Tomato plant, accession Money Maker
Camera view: horizontal (90 deg, fisheye); turntable rotation: 0 degrees
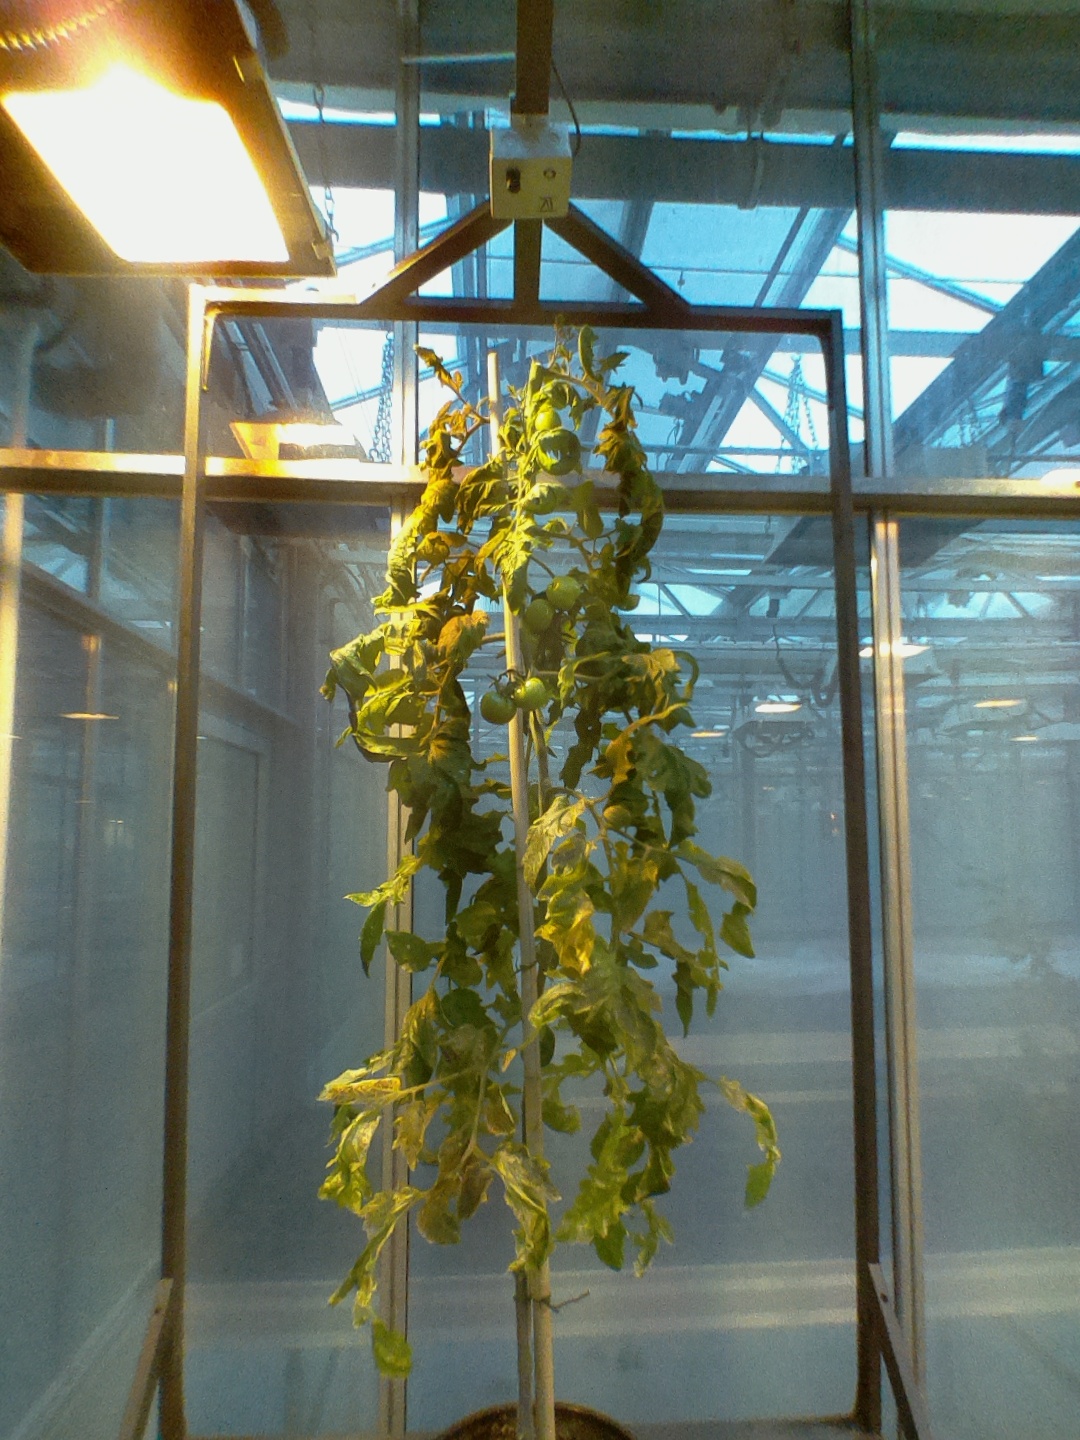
BBCH growth stage 73: 30%-40% of final fruit size